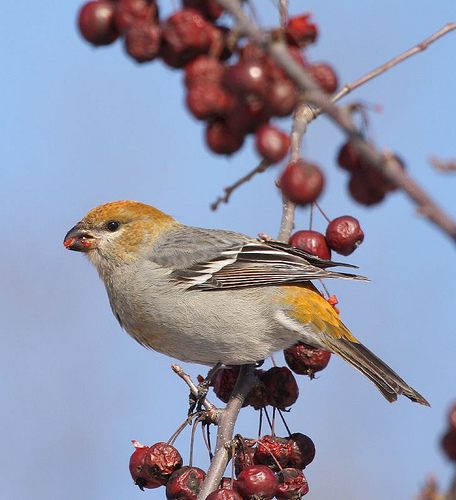
plump bird with white body feathers and yellow head and tail feathersa small multicolored bird of gray, black, white and orange with a very short beak.
this plump bird has a light grey breast and belly, gold head and rump, black-and-white tail and secondaries; the beak is short and rounded.
a medium sized bird with a grey belly, and a bill that curves downwards
this little bird has a grey body, brown crown, and white wingbars.
this bird has feathers that are grey and has a white bodythe bird has a grey belly, golden back, and small round grey bill.
the crown of the bird is orange, with black and white tones throughout.
this bird has an orange crown, short black beak, gray breast and belly with stripes of black and white on its wings.
a small gray bird with white wingbars, orange rump, orange grown, and small orange and black beak.
Species: Pine Grosbeak